D. H. Hill Jr. Library

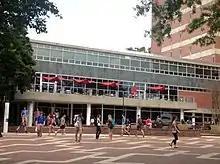
The outdoor terrace featured at D. H. Hill Jr. Library

The 4 millionth volume was added to the library collection in 2009. On April 20, 2009, University Dining, partnered with the department of food science and D. H. Hill Library, opened the Creamery ice cream shop in the West Wing. During the summer of 2011, further renovations to the West Wing transformed an area formerly housing print periodicals into over 13,600 feet of study space, also allowing trials with the new furnishings and technology to be installed in the Hunt Library. A lounge area by the Creamery became the Technology Sandbox, with whiteboards, gaming stations, writable glass walls and interactive tables. A large portion of an area where print periodicals were previously located became a glass-enclosed silent reading room with 70 seats for individual study, marble-topped tables and power outlets; the area overlooks an outdoor terrace. The terrace had been built in 1954 when the West Wing was the Erdahl-Cloyd Student Union. Frequently used for dances; it fell into disuse after the student union moved to the Talley Student Center in 1972, remaining vacant for decades. In the summer of 2011, the terrace was repaired and modernized; the original exterior glass wall separating the new reading room from the terrace was replaced with energy-efficient glass, allowing views of the Brickyard from the reading room. Umbrella-topped tables and colourful lounge chairs providing seating for 70 were installed, along with power outlets and a new railing.